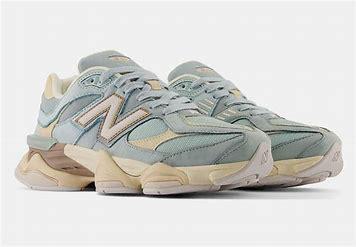
Brand: New
Model: Balance New Balance 9060